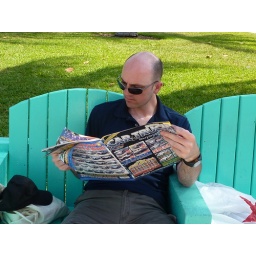
Everyone in Miami has a big truck or a white Range Rover Sport.